The Firefly (operetta)

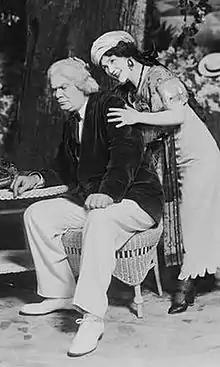
Henry Vogel and Emma Trentini in "The Firefly" (1912)

The Firefly was the first operetta written by composer Rudolf Friml, with a libretto by Otto Harbach. The story concerns a young Italian girl, who is a street singer in New York. She disguises herself and serves as a cabin boy on a ship to Bermuda, where she falls in love. Complications arise, and eventually, she becomes a grand opera diva.